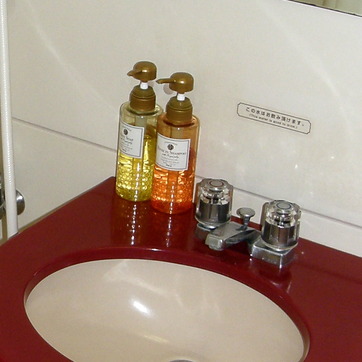
Material: plastic